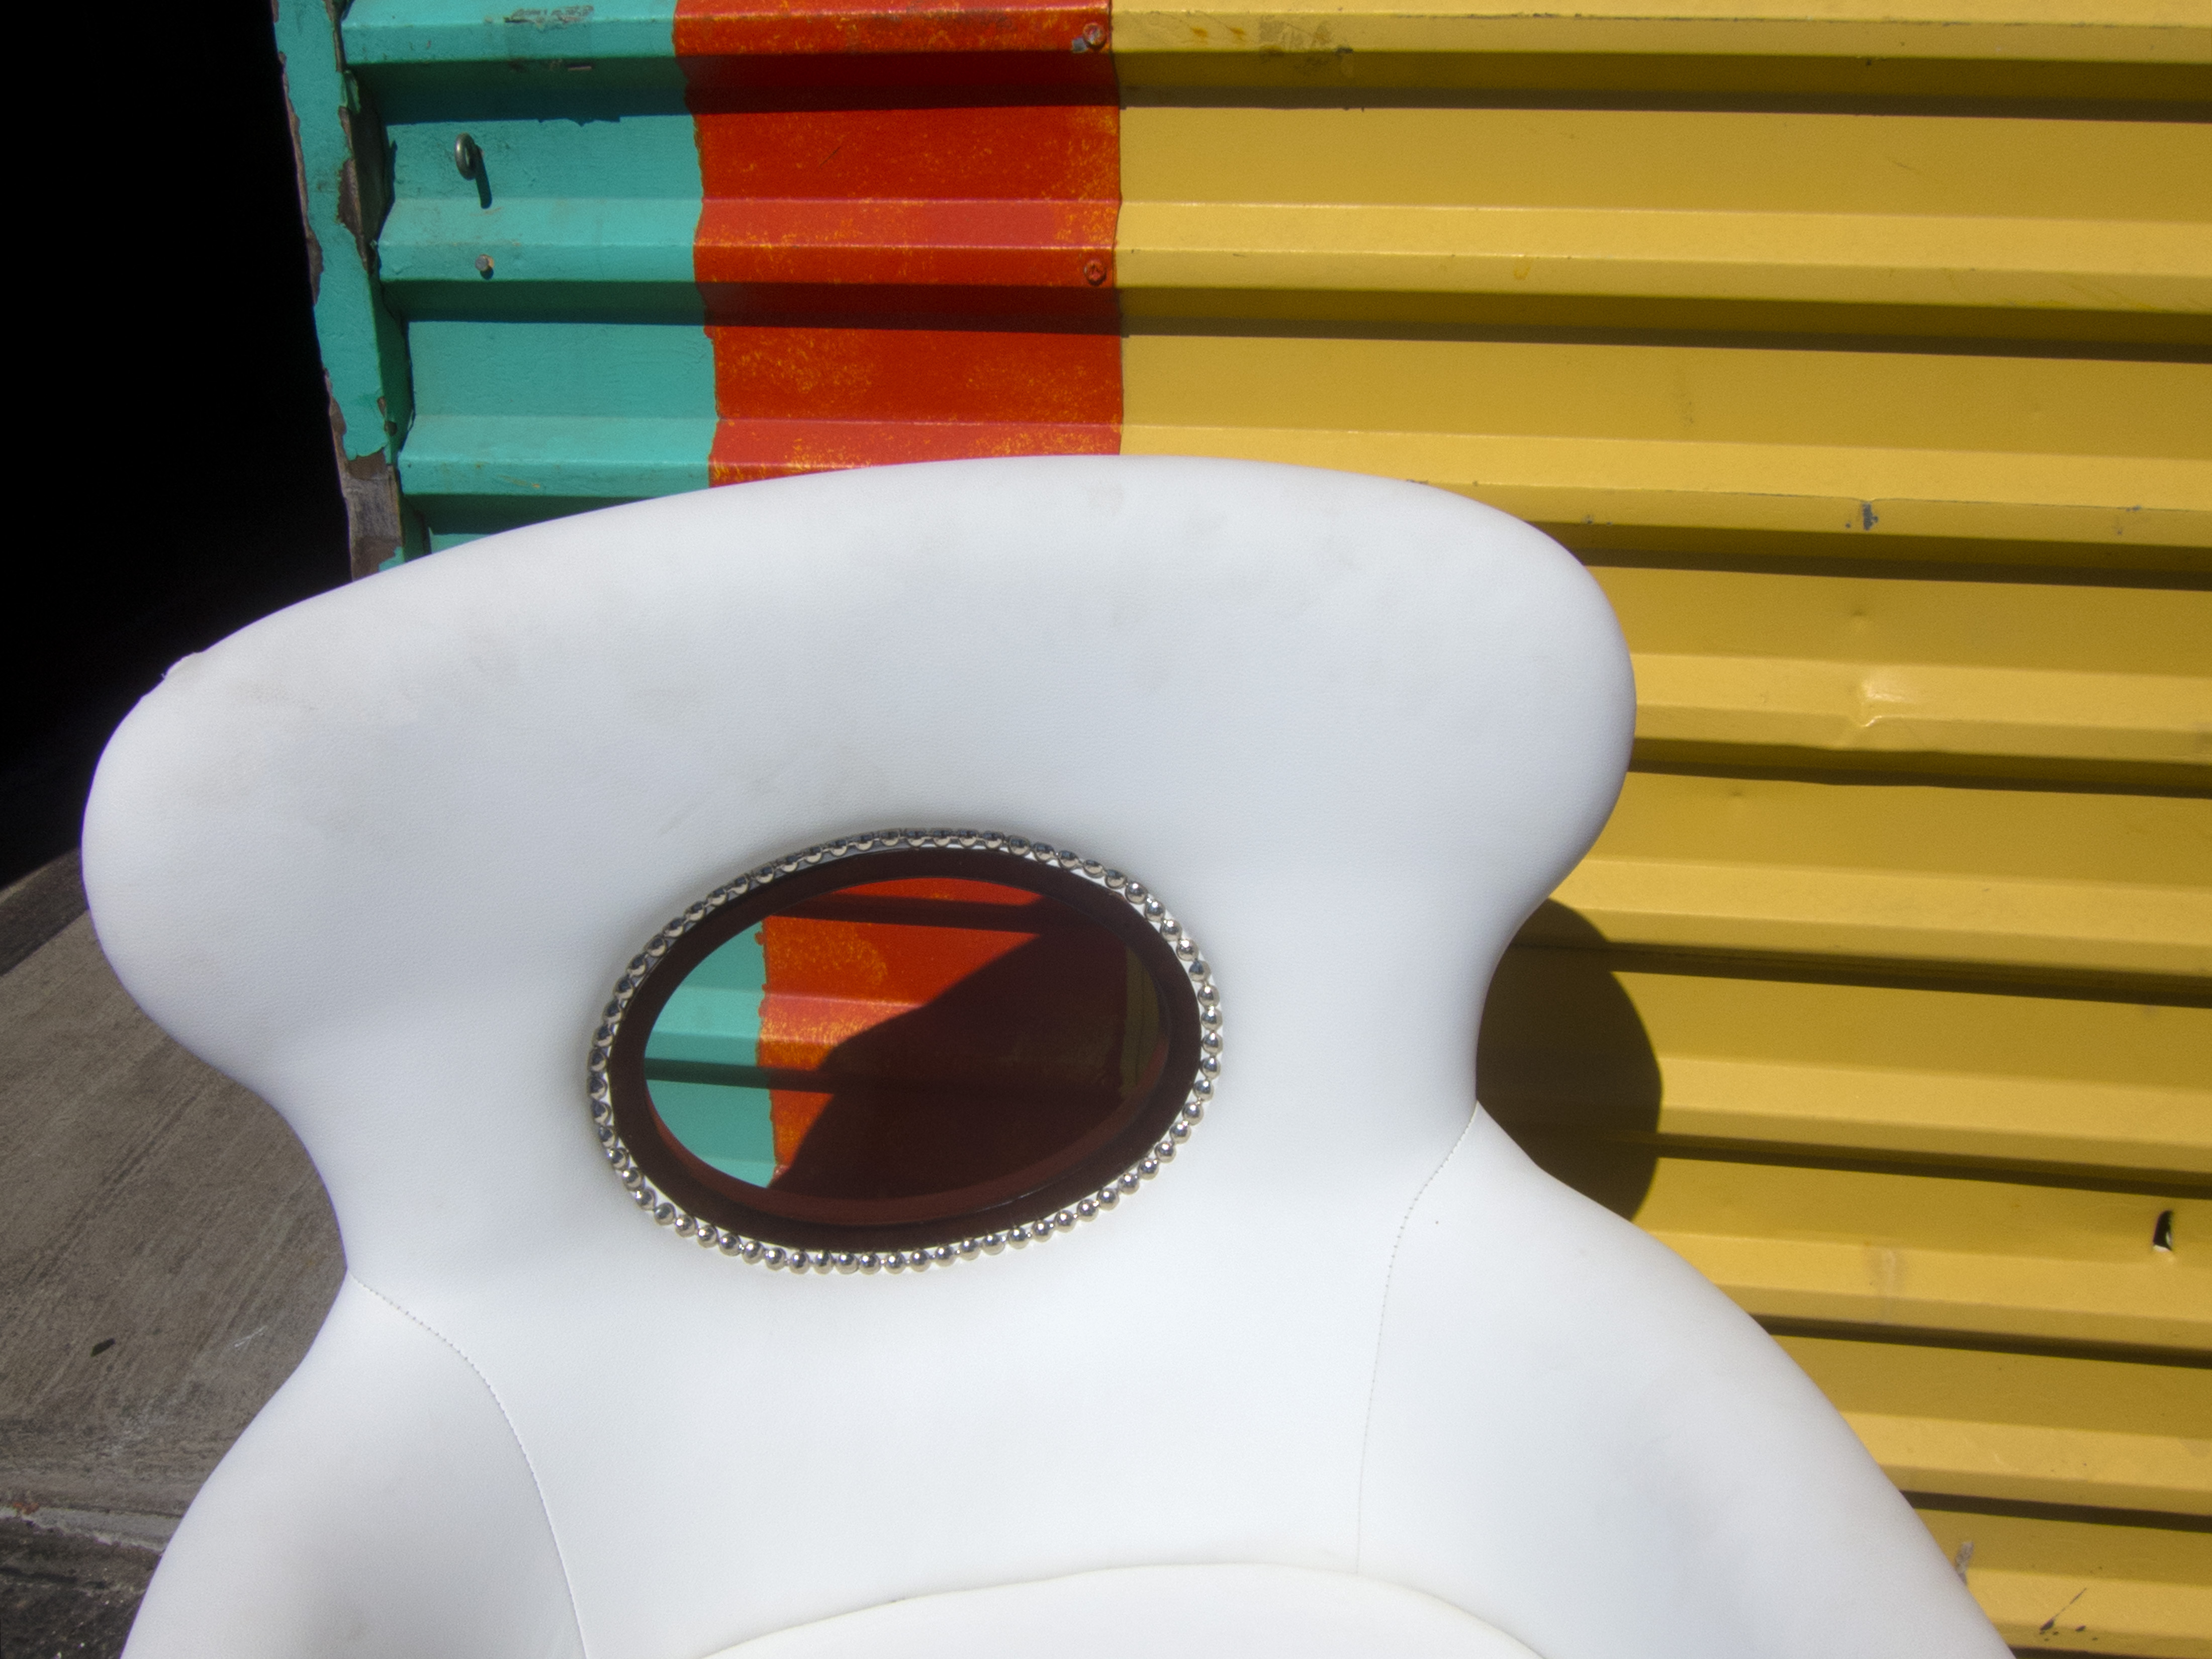
light, white, chair, mystery, green, red, color, fashion, clothing, yellow, lighting, glasses, head, organ, costume, found, fleamarket, umber, oval, rivet, personal protective equipment